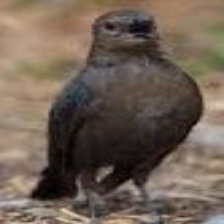
Species: BREWERS BLACKBIRD
Scientific name: EUPHAGUS CYANOCEPHALUS